William Stanley, 6th Earl of Derby

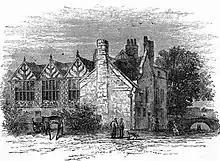
Stanley House, Watergate, Chester, the Earl's retirement home

William Stanley, 6th Earl of Derby (1561 – 29 September 1642) was an English nobleman and politician. Stanley inherited a prominent social position that was both dangerous and unstable, as his mother was heir to Queen Elizabeth I under the Third Succession Act, a position inherited in 1596 by his deceased brother's oldest daughter, Anne, two years after William had inherited the Earldom from his brother. After a period of European travel in his youth, a long legal battle eventually consolidated his social position. Nevertheless, he was careful to remain circumspect in national politics, devoting himself to administration and cultural projects, including playwriting.